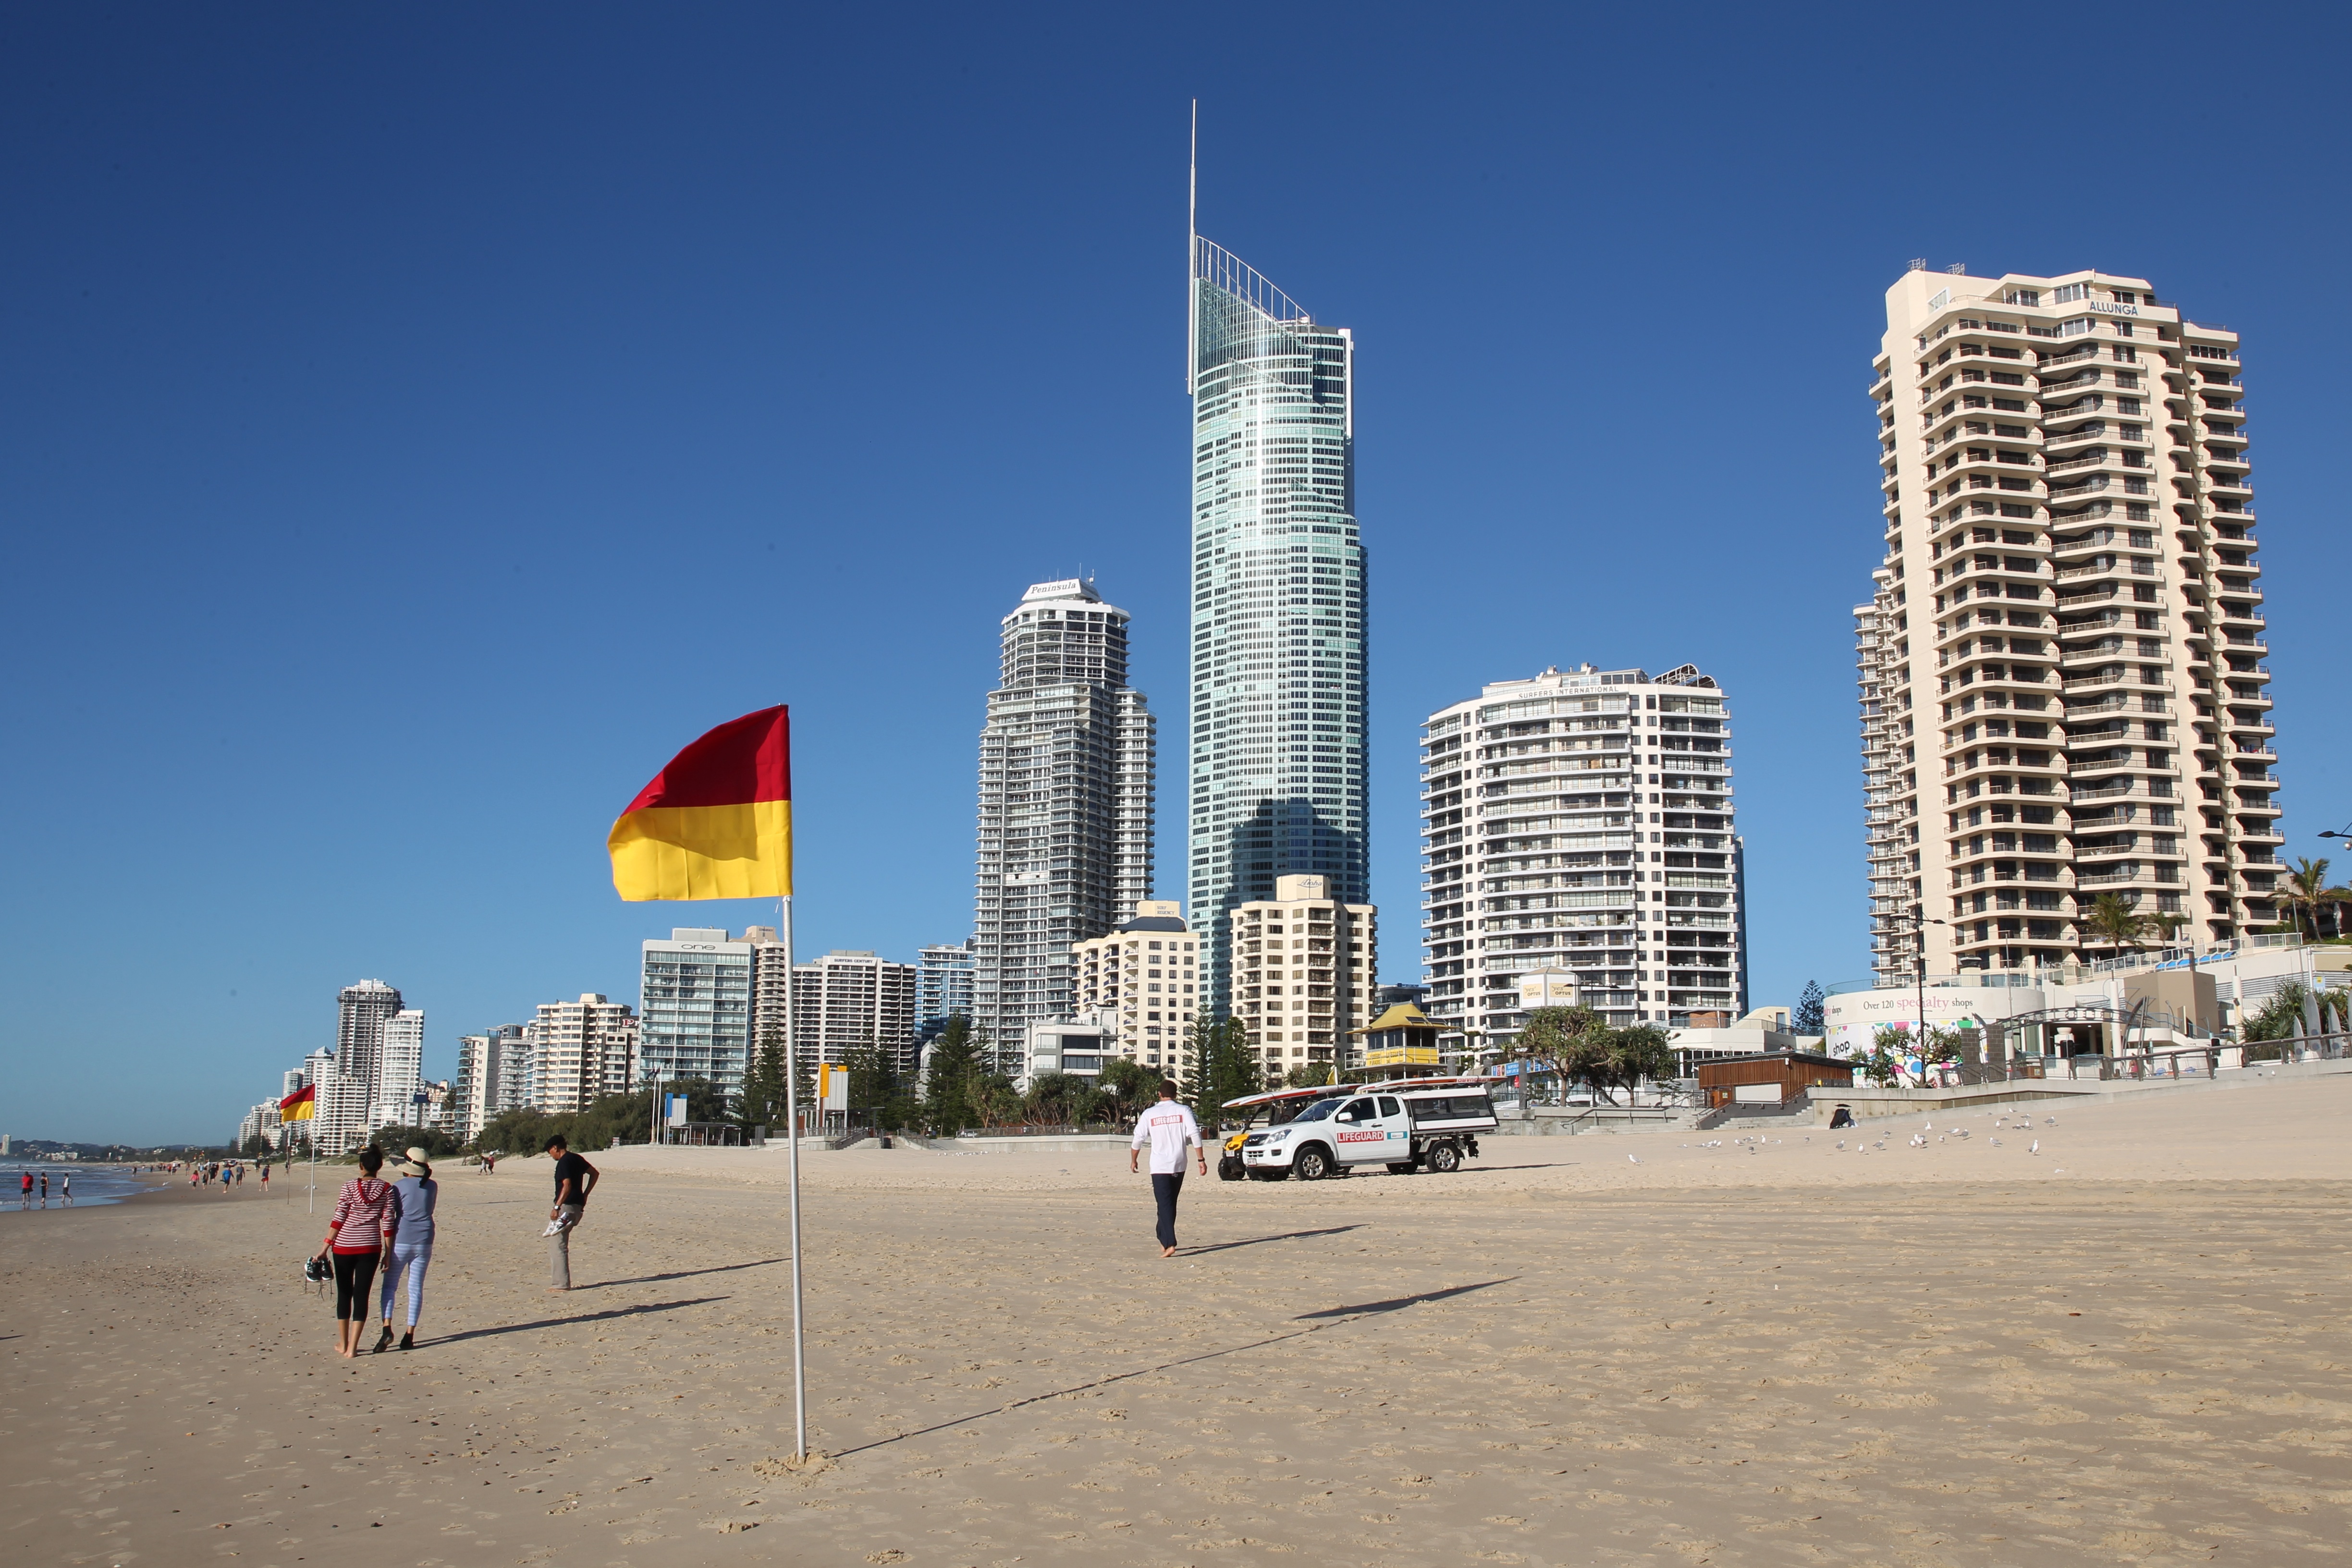
beach, sea, coast, water, sand, ocean, horizon, sky, sunrise, skyline, wave, city, skyscraper, walkway, cityscape, downtown, summer, vacation, travel, surf, tower, paradise, tropical, holiday, landmark, blue, tower block, australia, gold, surfers, queensland, metropolis, surfers paradise